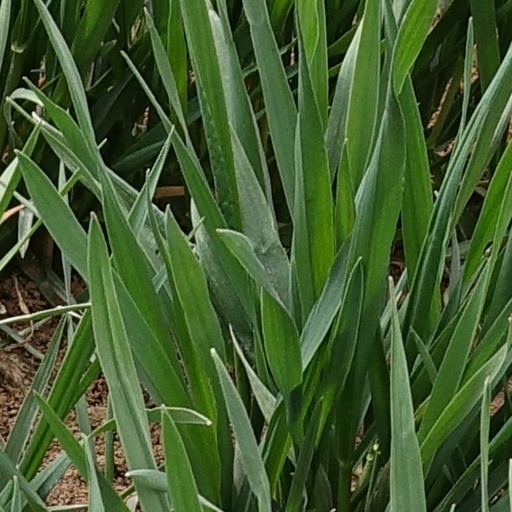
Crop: wheat